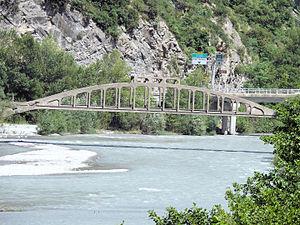
Ancien pont sur le Var du tramway de la Tinée construit en 1909 suivant les plans de François Hennebique
Les Tramways des Alpes-Maritimes desservaient l'arrière pays niçois et les villes isolées de ce département montagneux et côtier. Le réseau donnait correspondance aux Chemins de fer de Provence.
Les ouvrages de longueur totale supérieure à 100 m du département des Alpes-Maritimes sont classés ci-après par gestionnaires de voies.
François Benjamin Hennebique, né le 25 avril 1842 à Neuville-Saint-Vaast et mort le 7 mars 1921 à Paris, est un ingénieur français, auteur de brevets pour des systèmes constructifs en béton armé.